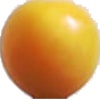
Label: Cherry Wax Yellow 1